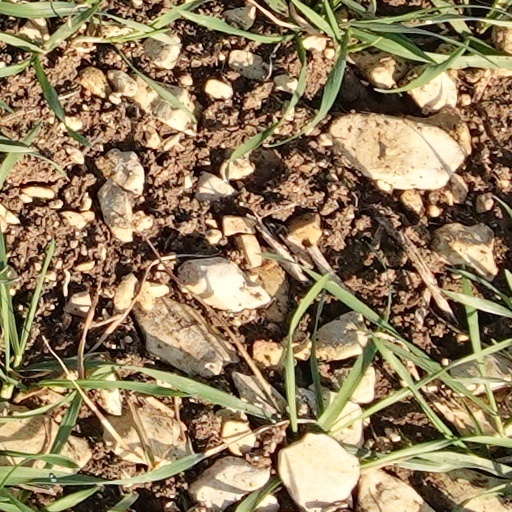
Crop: wheat